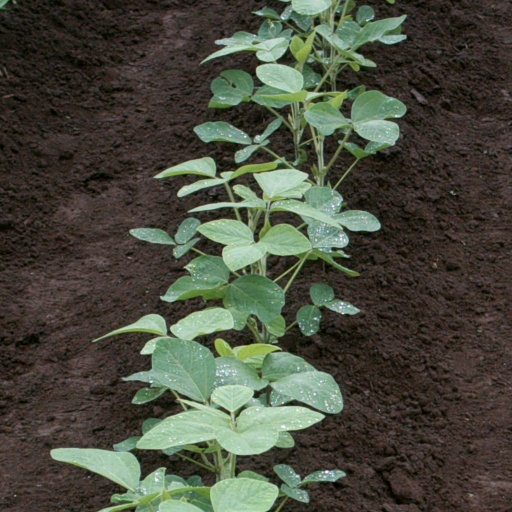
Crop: soybean